Baripada

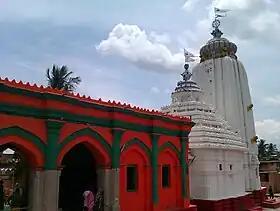
Shri Hari Baladev Jiu Temple (aka Bada Mandir), Deulasahi, Baripada

Baripada is the second place, after Puri, where the tradition of Ratha Yatra (Car festival of Lord Jagannath) began. Hence Baripada is called 'Dwitiya Srikhetra' (second Puri). Baripada's Ratha Yatra is popular for its unique tradition of allowing only women to pull the chariot of Goddess Subhadra.